St. Louis Japanese School

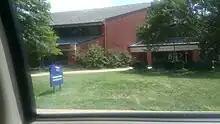
Sverdrup Business/Technology Complex, where classes are held

St. Louis Japanese School (セントルイス日本語教室 "Santo Ruisu Nihongo Kyōshitsu" "St. Louis Japanese Classroom") is a weekend Japanese educational program in the St. Louis metropolitan area. It focuses on teaching Japanese children Japanese, Math, Culture, History, and Geography. Classes are held at Webster University in Webster Groves, Missouri.